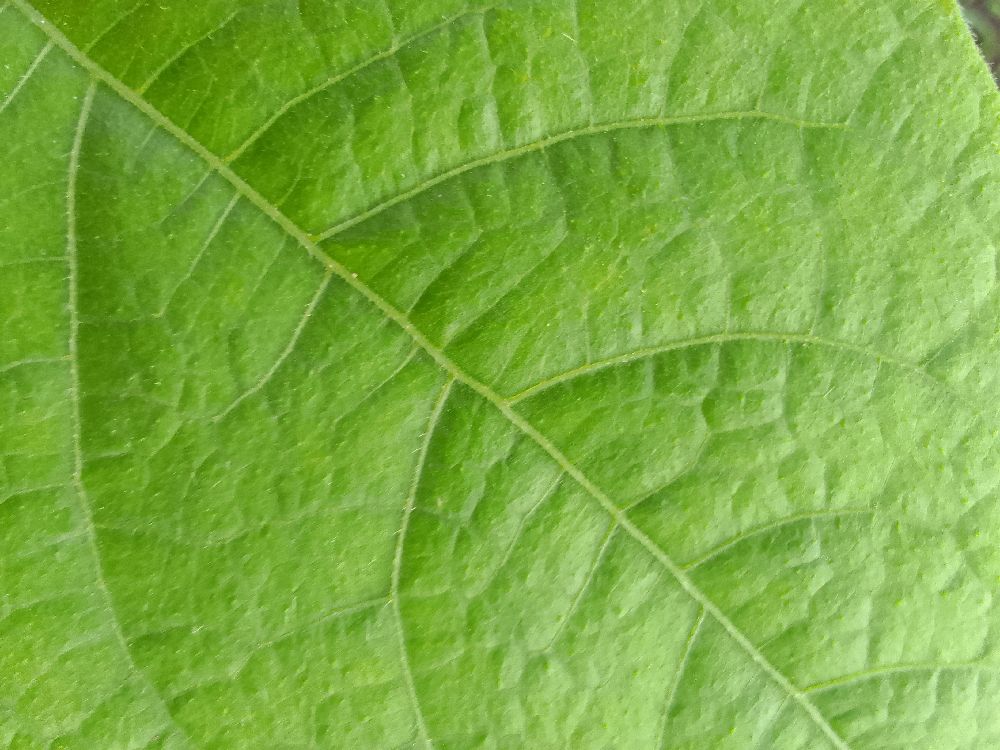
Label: healthy